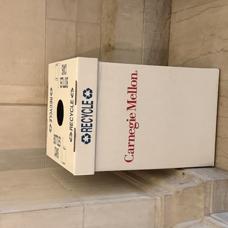
Label: recycling